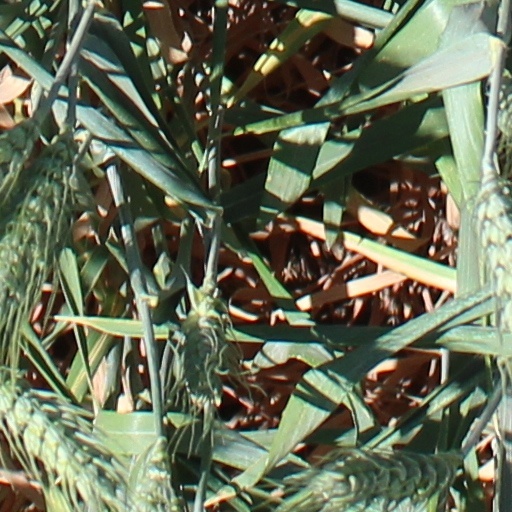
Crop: wheat